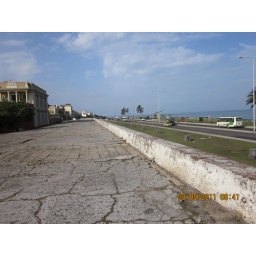
walking along part of the wall built around Cartagena to protect from invaders